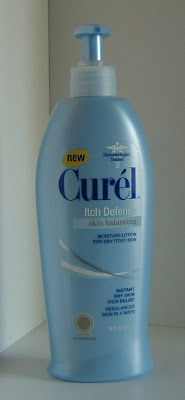
Waste category: plastic